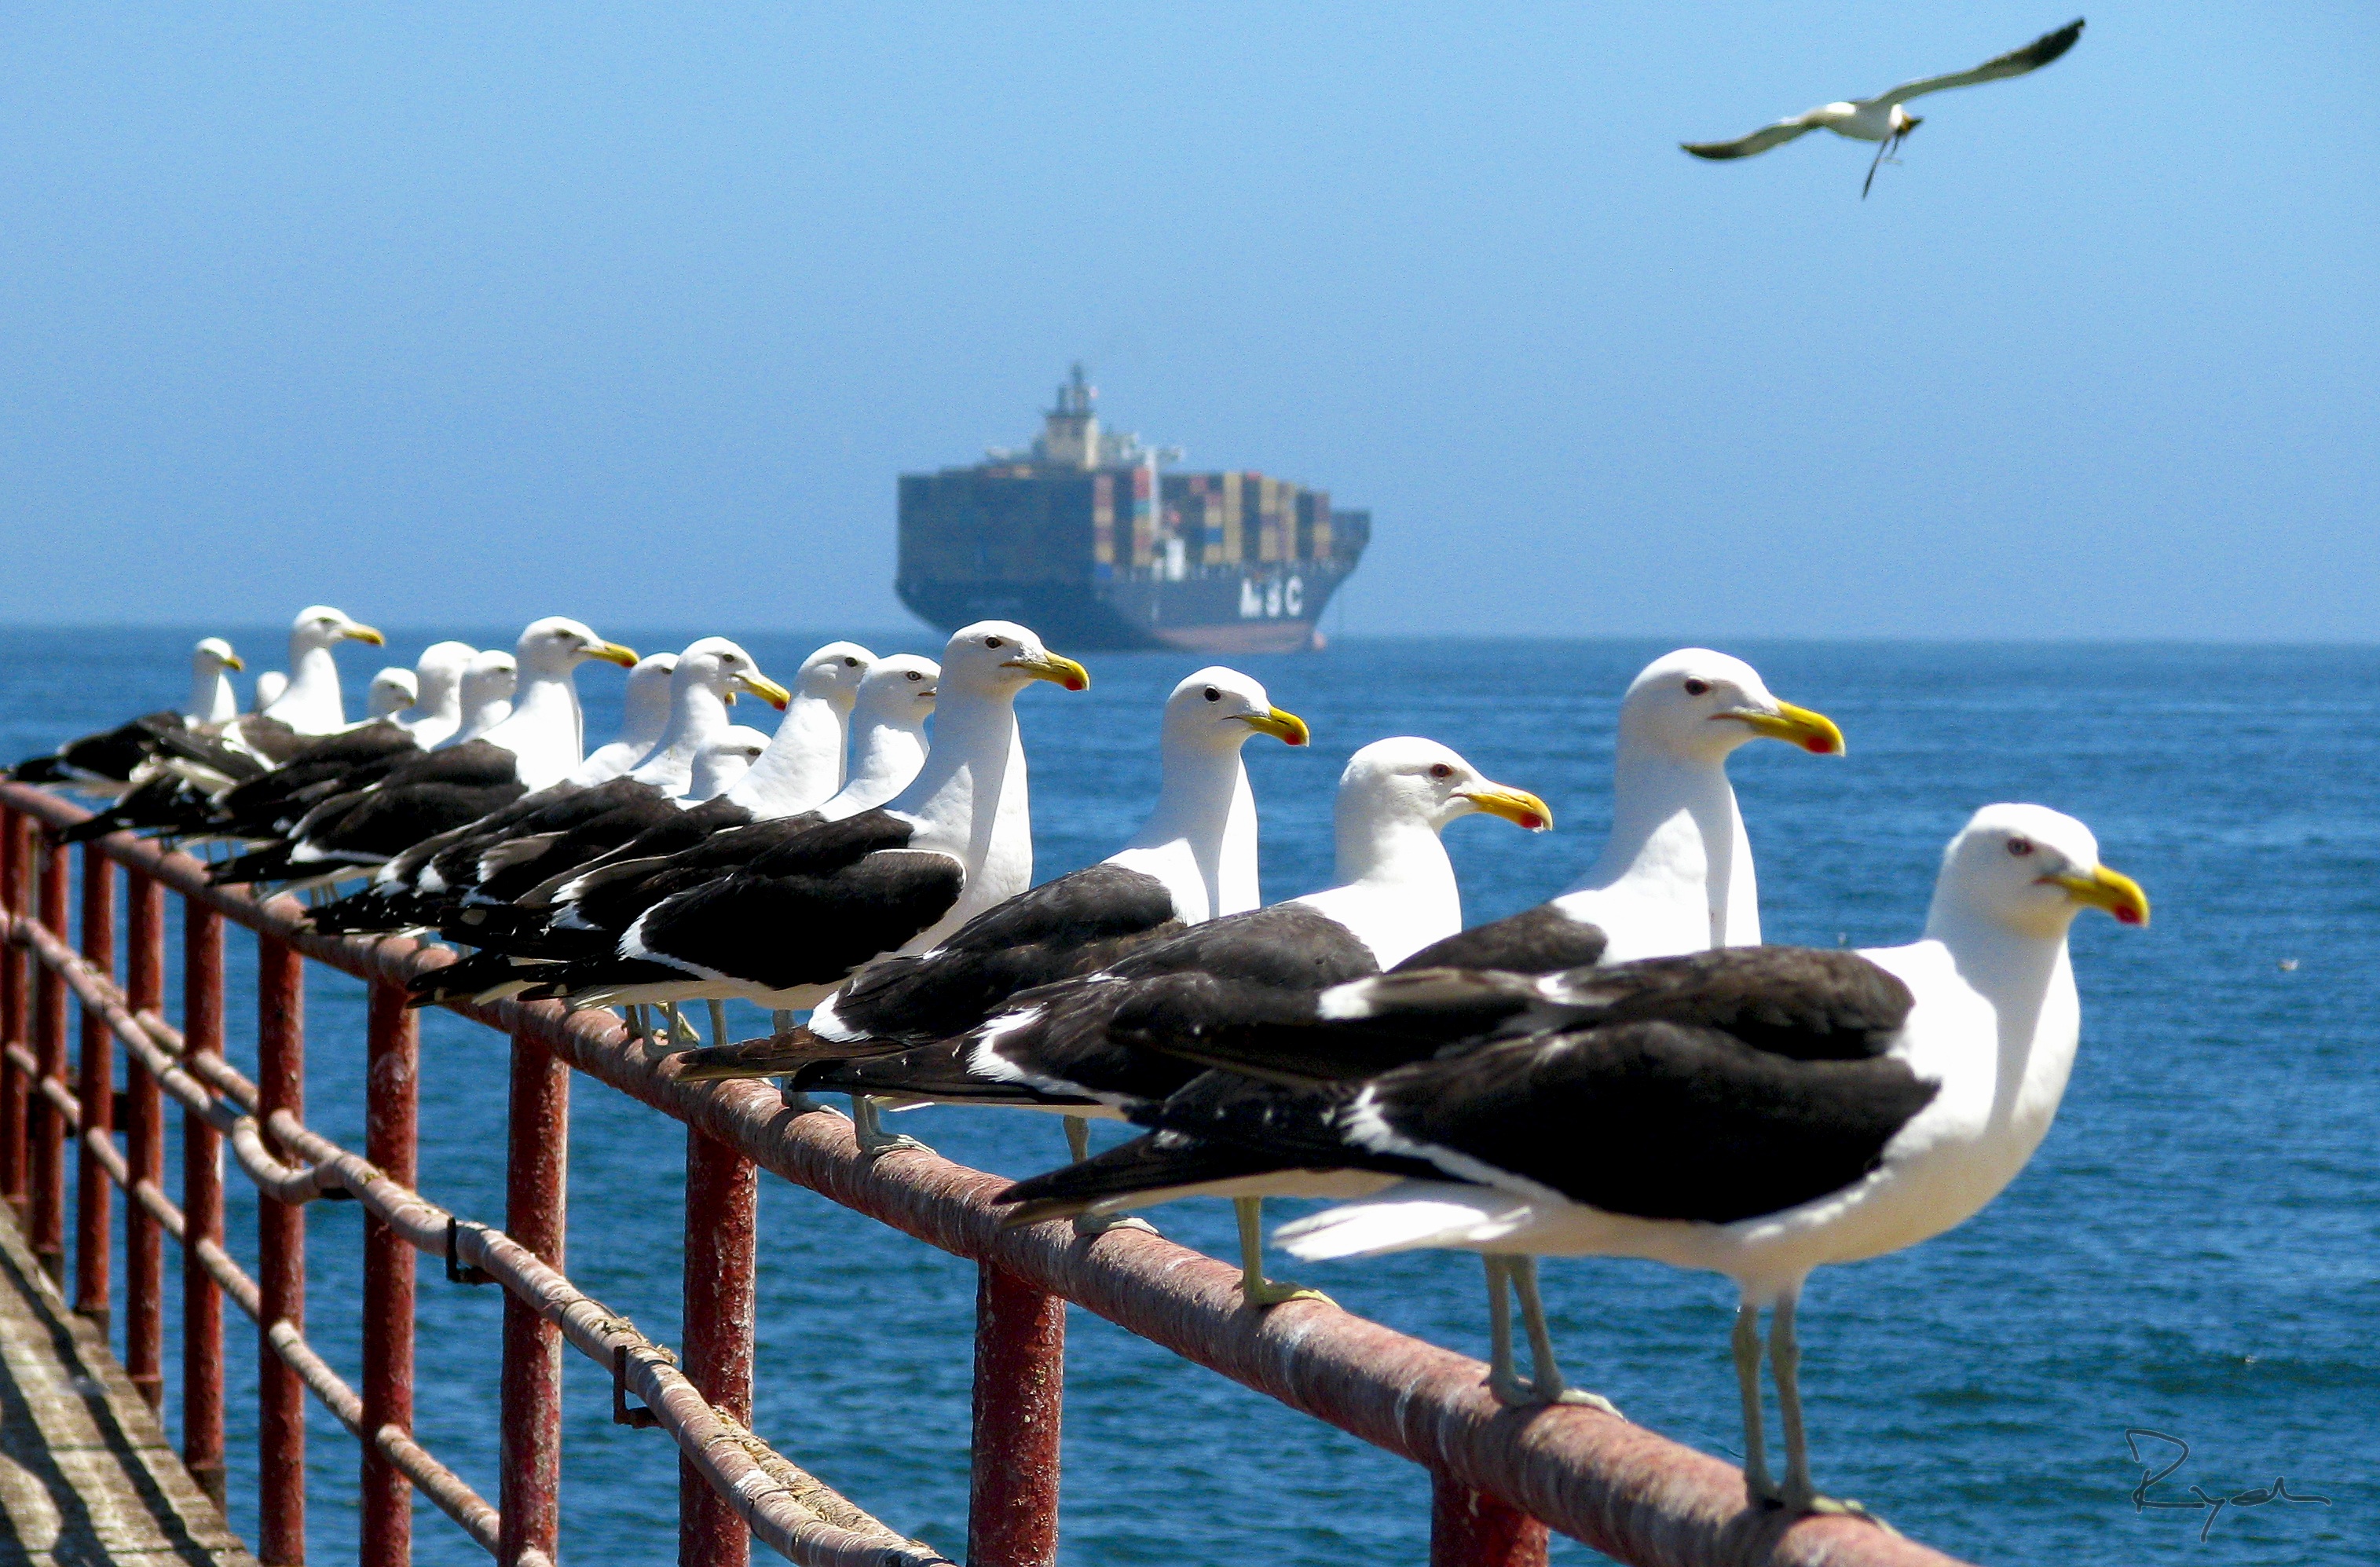
beach, sea, coast, bird, seabird, gull, fauna, charadriiformes